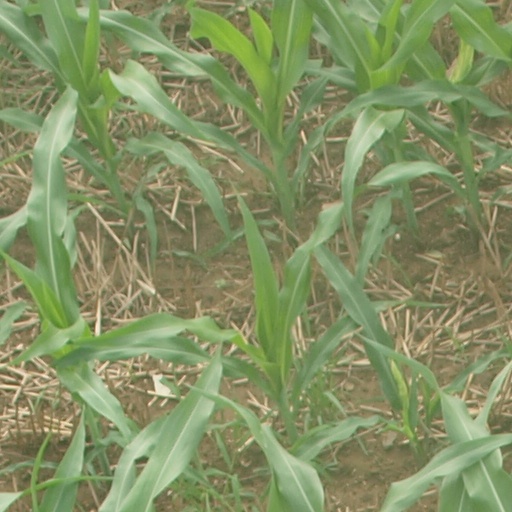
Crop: maize; corn